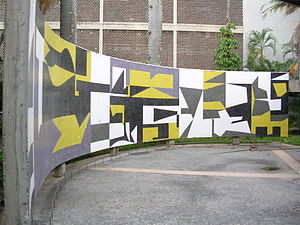
Universitetsbyen i Caracas / Kunstnere som har bidraget til projektet / Kunstnere fra Venezuela
Universitetsbyen i Caracas er Venezuelas centraluniversitet's hovedcampus i Caracas. Den blev tegnet af den venezulanske arkitekt Carlos Raúl Villanueva og blev i år 2000 optaget på UNESCOs Verdensarvsliste.